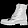
Label: Ankle boot